Giacomo Conterno

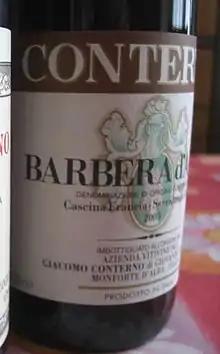
Detail of a Giacomo Conterno Barbera d'Alba Cascina Francia.

Giacomo Conterno is an Italian wine producer from the Piemonte region in the district of Langhe. From a winery located in Monforte d'Alba, the Barolo and Barbera wines are made by traditionalist methods and are widely considered among the finest produced in the Barolo zone.